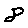
Label: 8